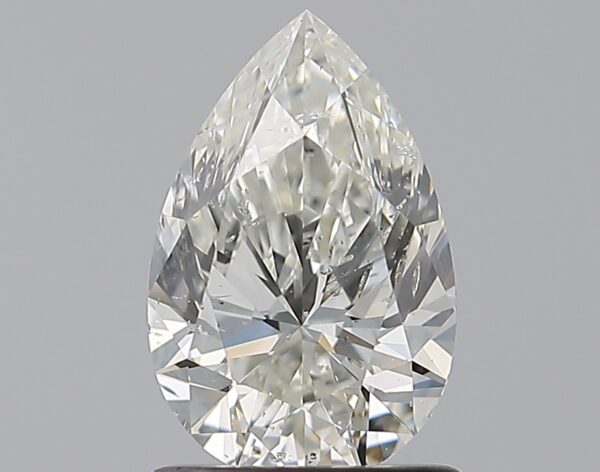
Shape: pear
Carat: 1.01
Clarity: SI2
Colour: J
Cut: EX
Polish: EX
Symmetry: VG
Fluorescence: M
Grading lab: GIA
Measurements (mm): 8.58 x 5.59 x 3.46